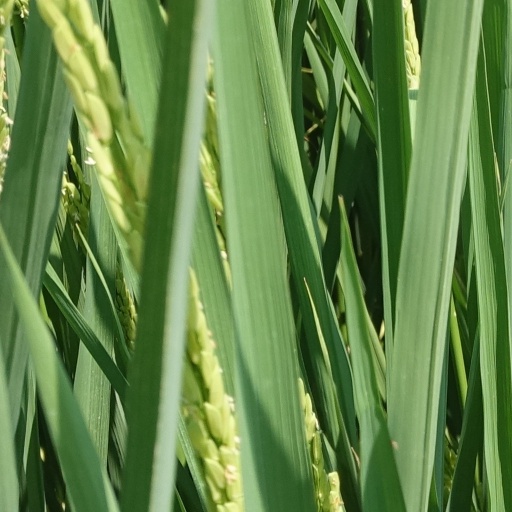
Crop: rice